NXP ColdFire

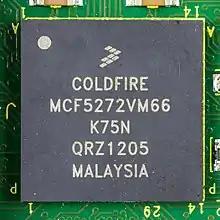
Freescale Coldfire MCF5272VM66

The NXP ColdFire is a microprocessor that derives from the Motorola 68000 family architecture, manufactured for embedded systems development by NXP Semiconductors. It was formerly manufactured by Freescale Semiconductor (formerly the semiconductor division of Motorola) which merged with NXP in 2015.